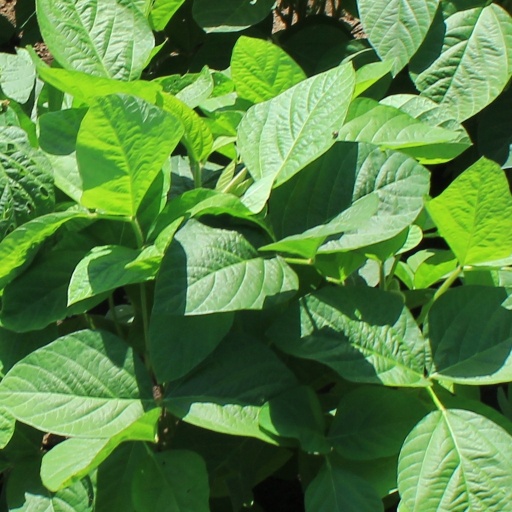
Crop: soybean